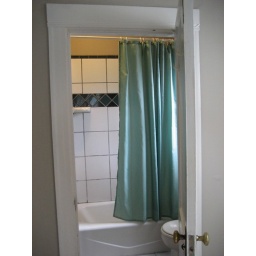
Bathtub - curtain to be replaced by sliding door